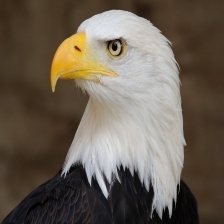
Species: BALD EAGLE
Scientific name: HALIAEETUS LEUCOCEPHALUS